North Yemen civil war

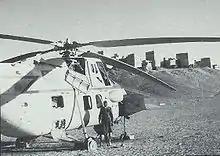
A republican helicopter, captured early in the war by the royalists outside Marib

The Egyptian general staff divided the Yemen War into three operational objectives. The first was the air phase, which began with jet trainers modified to strafe and carry bombs and ended with three wings of fighter-bombers stationed near the Saudi-Yemeni border. Egyptian sorties traveled along the Yemen's Tihama coast and into the Saudi towns of Najran and Jizan. It was designed to attack royalist ground formations and substitute the lack of Egyptian ground formations with high-tech air power. In combination with Egyptian air strikes, a second operational phase involved securing major routes leading to San'a, and from there securing key towns and hamlets.